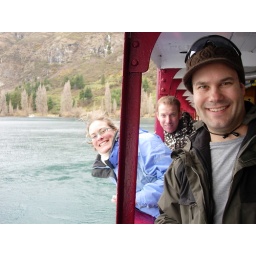
Steam boat across lake in Queenstown